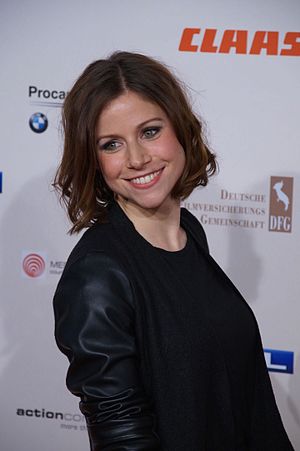
Katrin Heß
Katrin Heß
Katrin Heß er en tysk skuespiller og model.